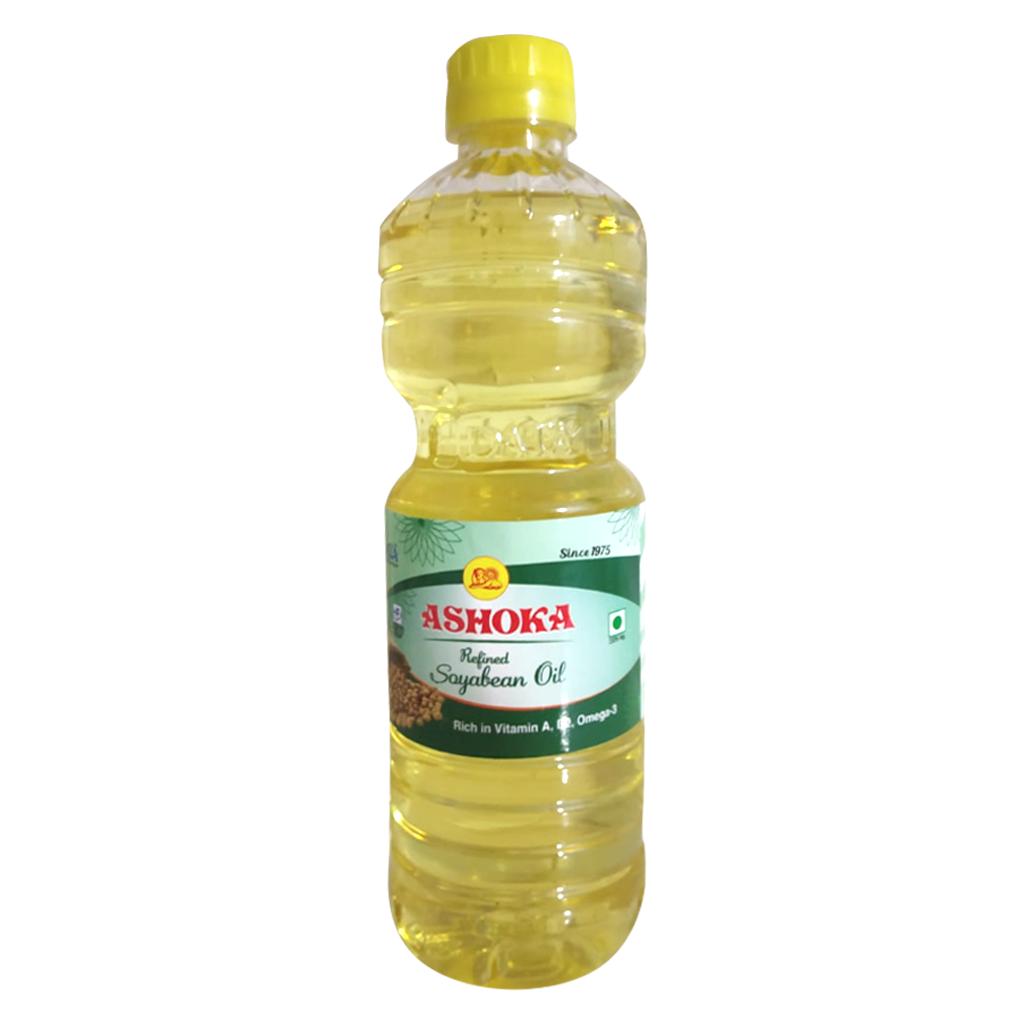
Waste category: plastic